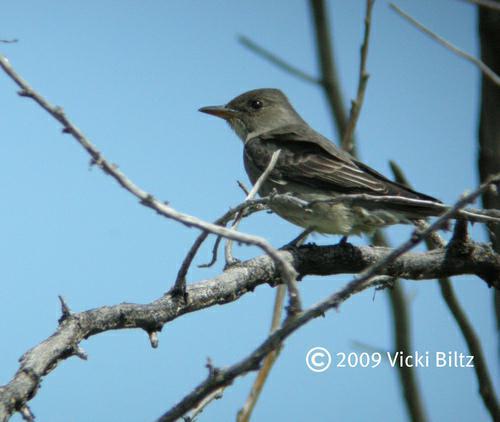
A photo of a olive sided flycatcher